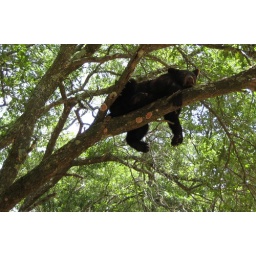
Bear cub in a tree